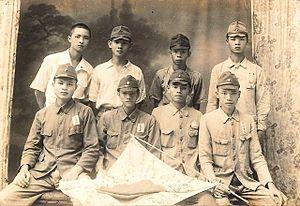
Des soldats taïwanais de l'armée impériale japonaise sont enrôlés dans les forces de l'empire du Japon durant la Seconde Guerre mondiale. Selon des statistiques du ministère de la Santé, du Travail et des Affaires sociales du Japon, un nombre total de 207 183 Taïwanais ont servi l'empire japonais et 30 304 d'entre eux sont morts au combat ou portés disparus.